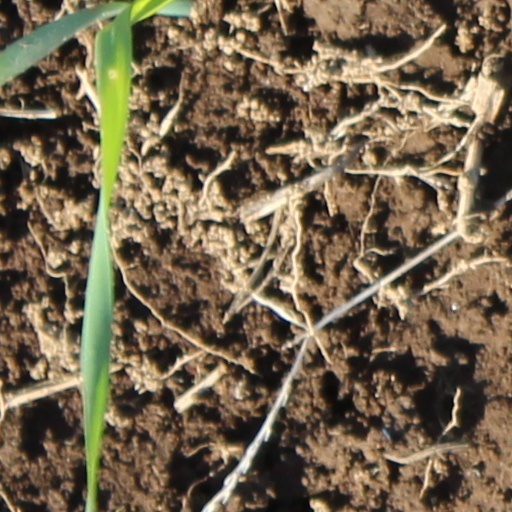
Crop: wheat